Red Turban Rebellions

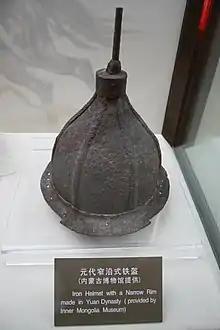
Iron helmet, Yuan dynasty

By the time Kublai (Emperor Shizu) conquered the Central Plain, the Yuan army was composed mostly of professional Han soldiers who had once been subject to the Jin dynasty prior to its conquest by the Mongols. These soldiers, sometimes under Mongol or Inner Asian command, were garrisoned across the empire and served as the primary body of the Yuan army. Some special Mongol units were dispatched to strategic locations as needed, but not to police the empire and not on a regular basis. Most of the Mongol garrisons were located to the north around the capital of Khanbaliq. Yuan garrisons had already entered a steep decline by the end of the 13th century and by 1340, repeatedly failed to put down local rebellions. In the 1340s a bandit gang of merely 36 persons in Huashan took over a Daoist temple. For more than three months, government forces from three provinces failed to defeat them. It was only when salt-field workers, noted for their fierceness and independence in Hangzhou, were brought in to handle the situation that the bandits were defeated. From that time on the people of the realm regarded the government forces as useless and depended on local leadership for defense, contributing to the process of decentralization. At the same time the Yuan also had to contend with rebellious Jurchens, who revolted in 1343. The Jurchens resented the Mongols for having to supply them with gyrfalcons. Efforts to suppress the Jurchen rebellion failed and by 1348, at least two Jurchen groups no longer obeyed Yuan authority. Their leaders claimed to be descendants of the Jin dynasty.